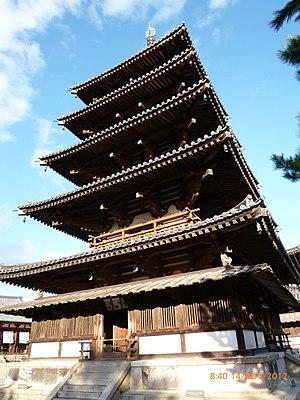
Monuments bouddhiques de la région d'Horyu-ji Español: Monumentos budistas de la región de Horyu-ji 日本語: 法隆寺地域の仏教建造物 中文: 法隆寺地区的佛教古迹
Le bouddhisme est, selon le point de vue, une religion, une philosophie, voire les deux, dont les origines se situent en Inde au Vᵉ siècle av. J.-C. à la suite de l'éveil de Siddhartha Gautama et de la diffusion de son enseignement.